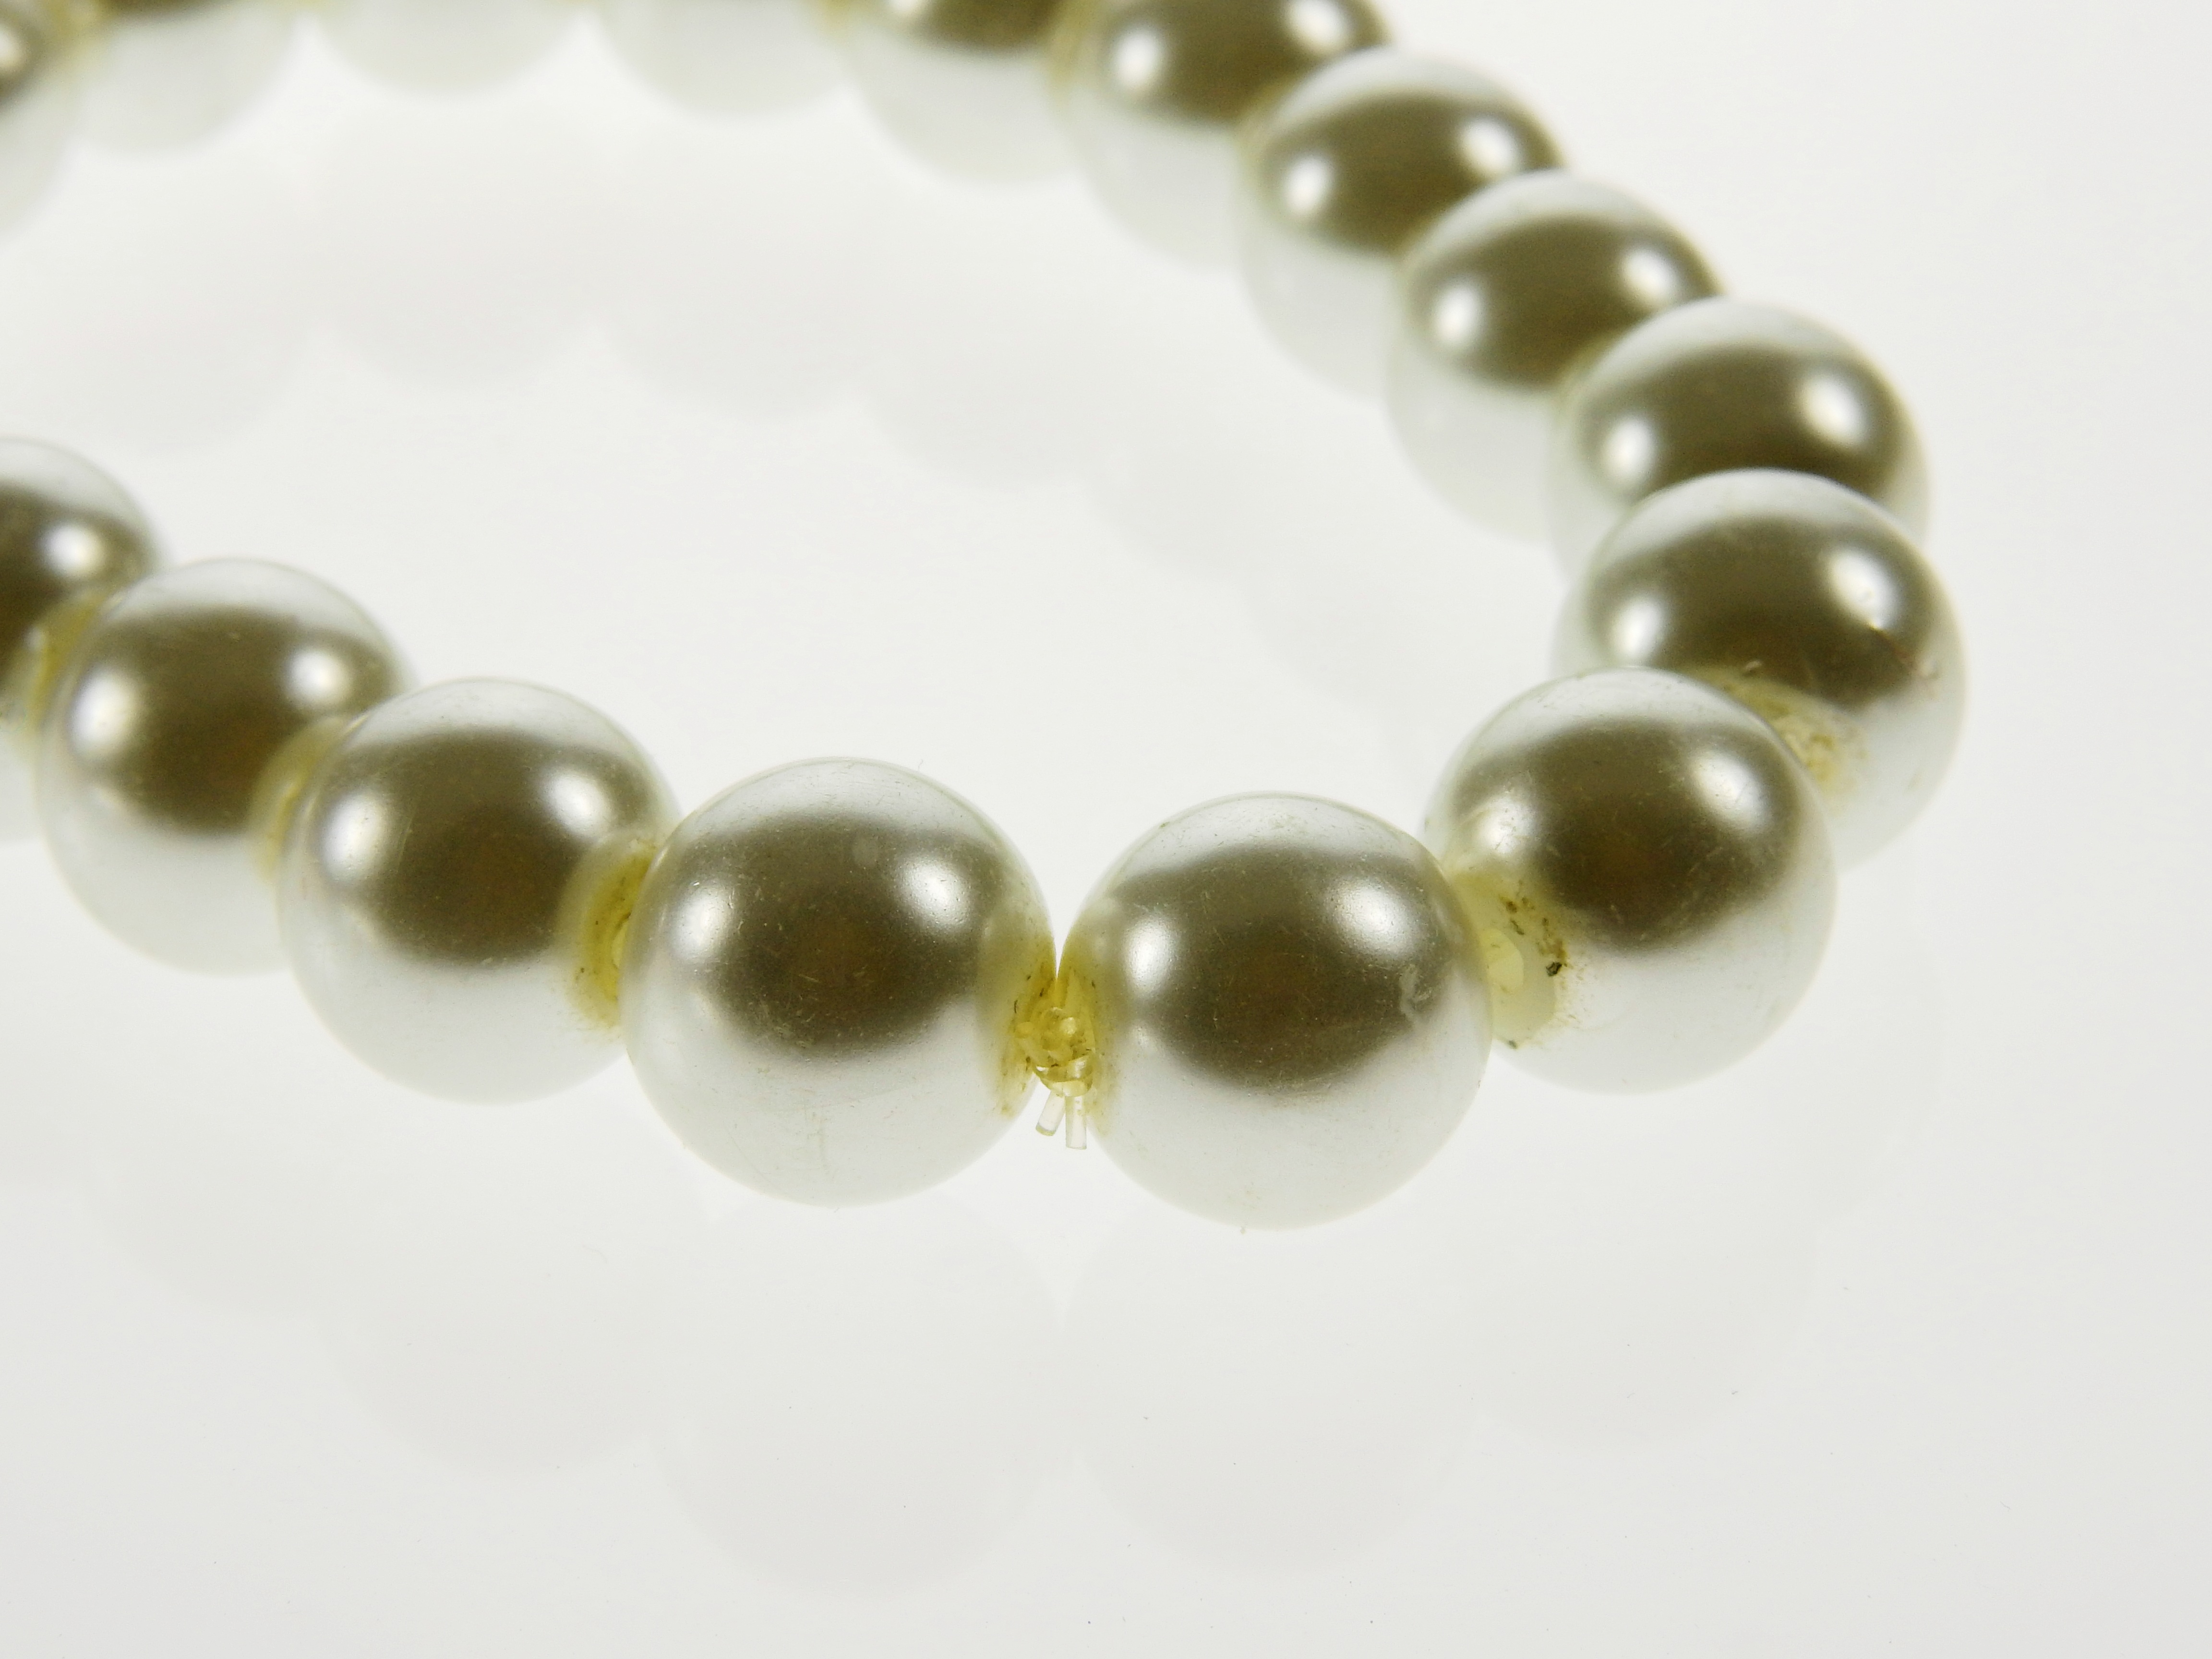
chain, old, money, fashion, bead, material, bangle, necklace, bracelet, jewellery, art, luxury, design, beauty, beautiful, heritage, gem, expensive, pearl, value, noble, gemstone, heirloom, valuable, accsessoires, schmuckdesign, pearl necklaces, fashion accessory